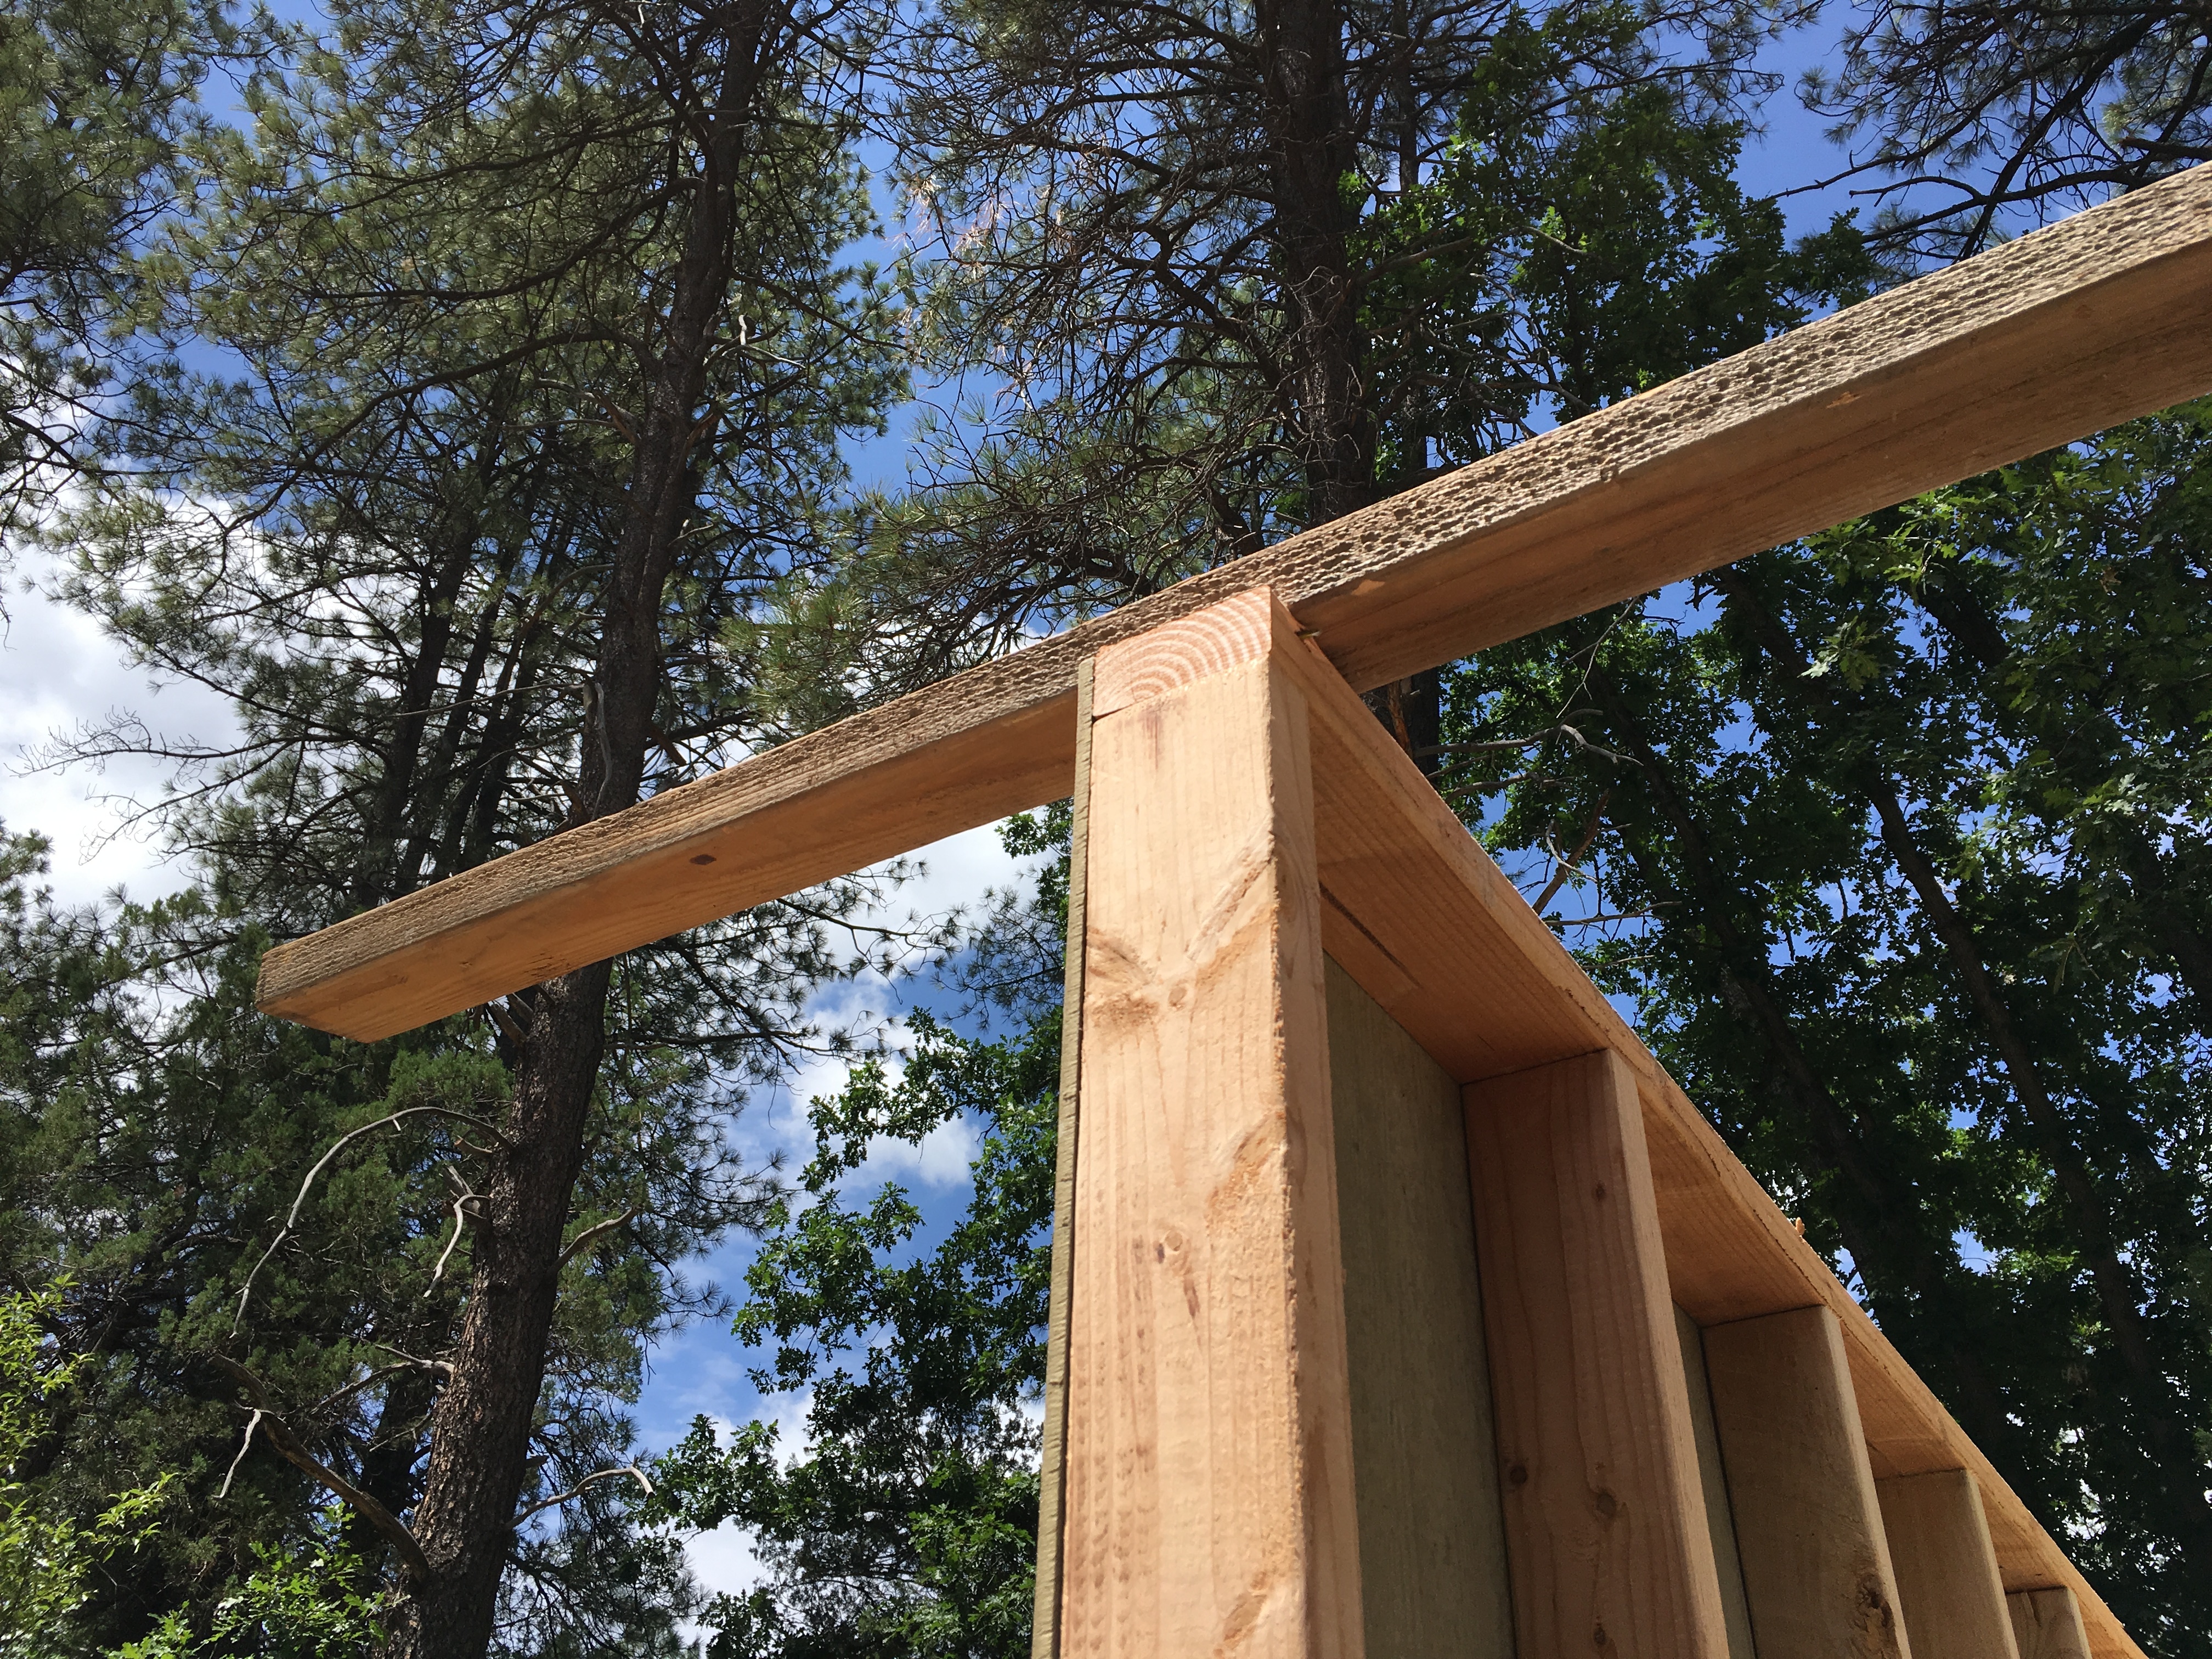
tree, wood, house, roof, home, siding, outdoor structure